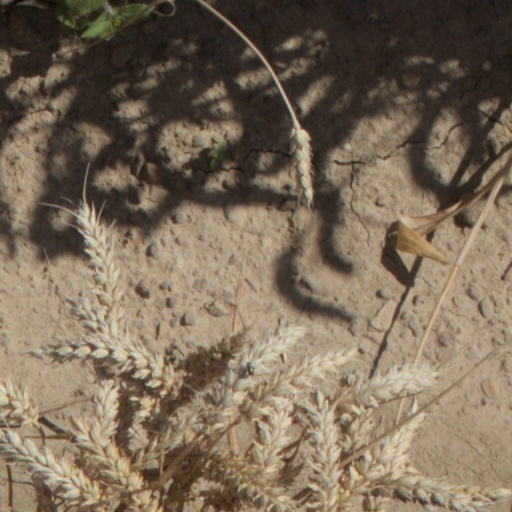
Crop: wheat